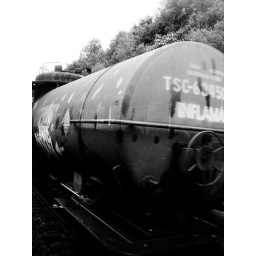
i doubt if i put it in black in white or not :x